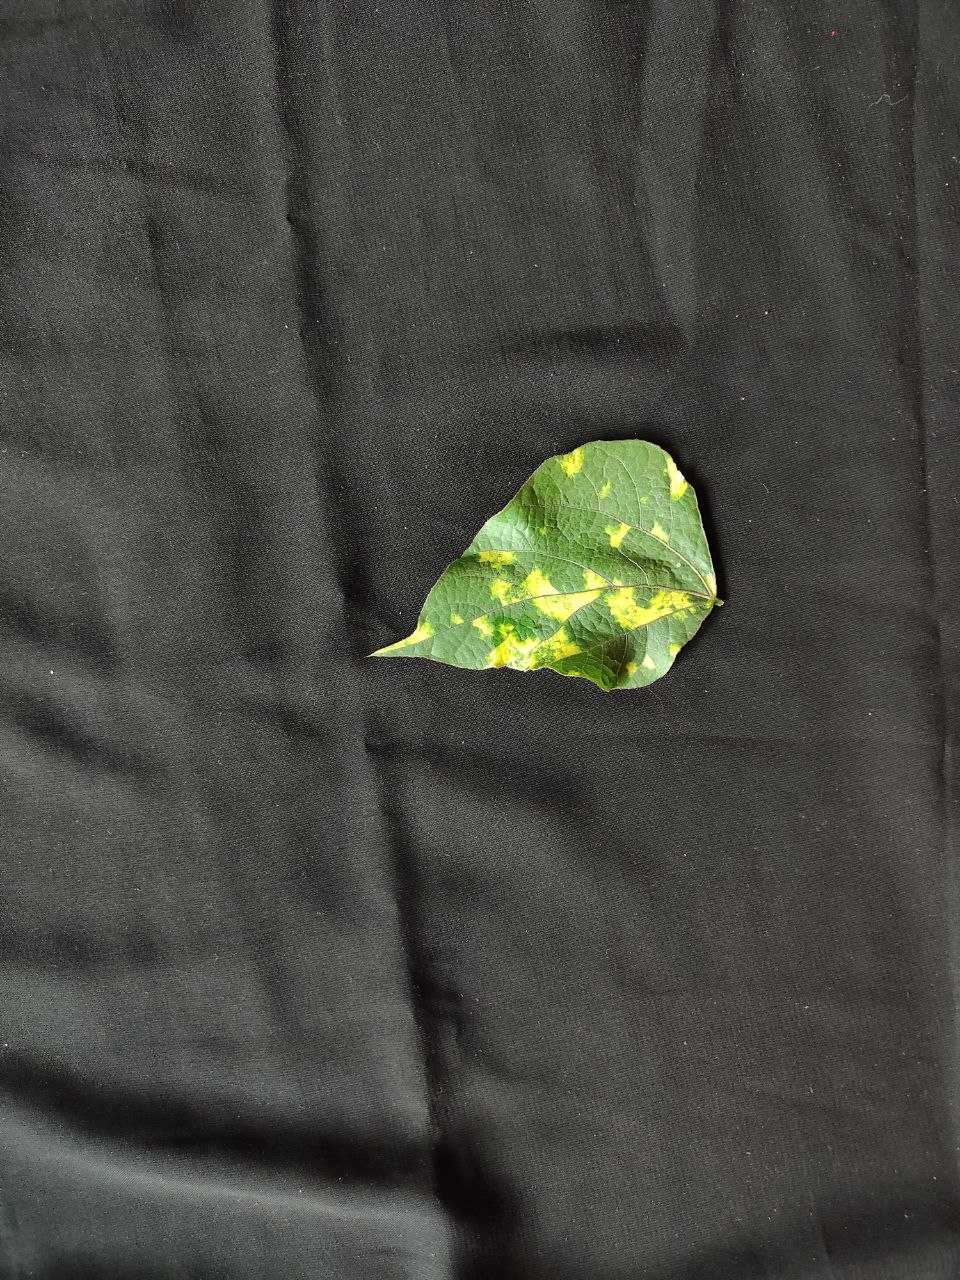
Crop: bean
Leaf condition: Mosaic Virus